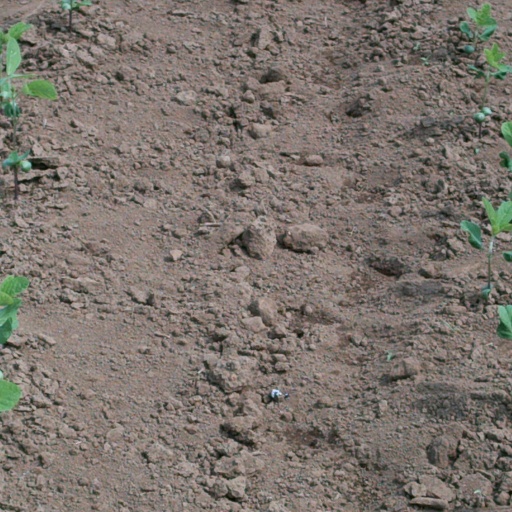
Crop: soybean